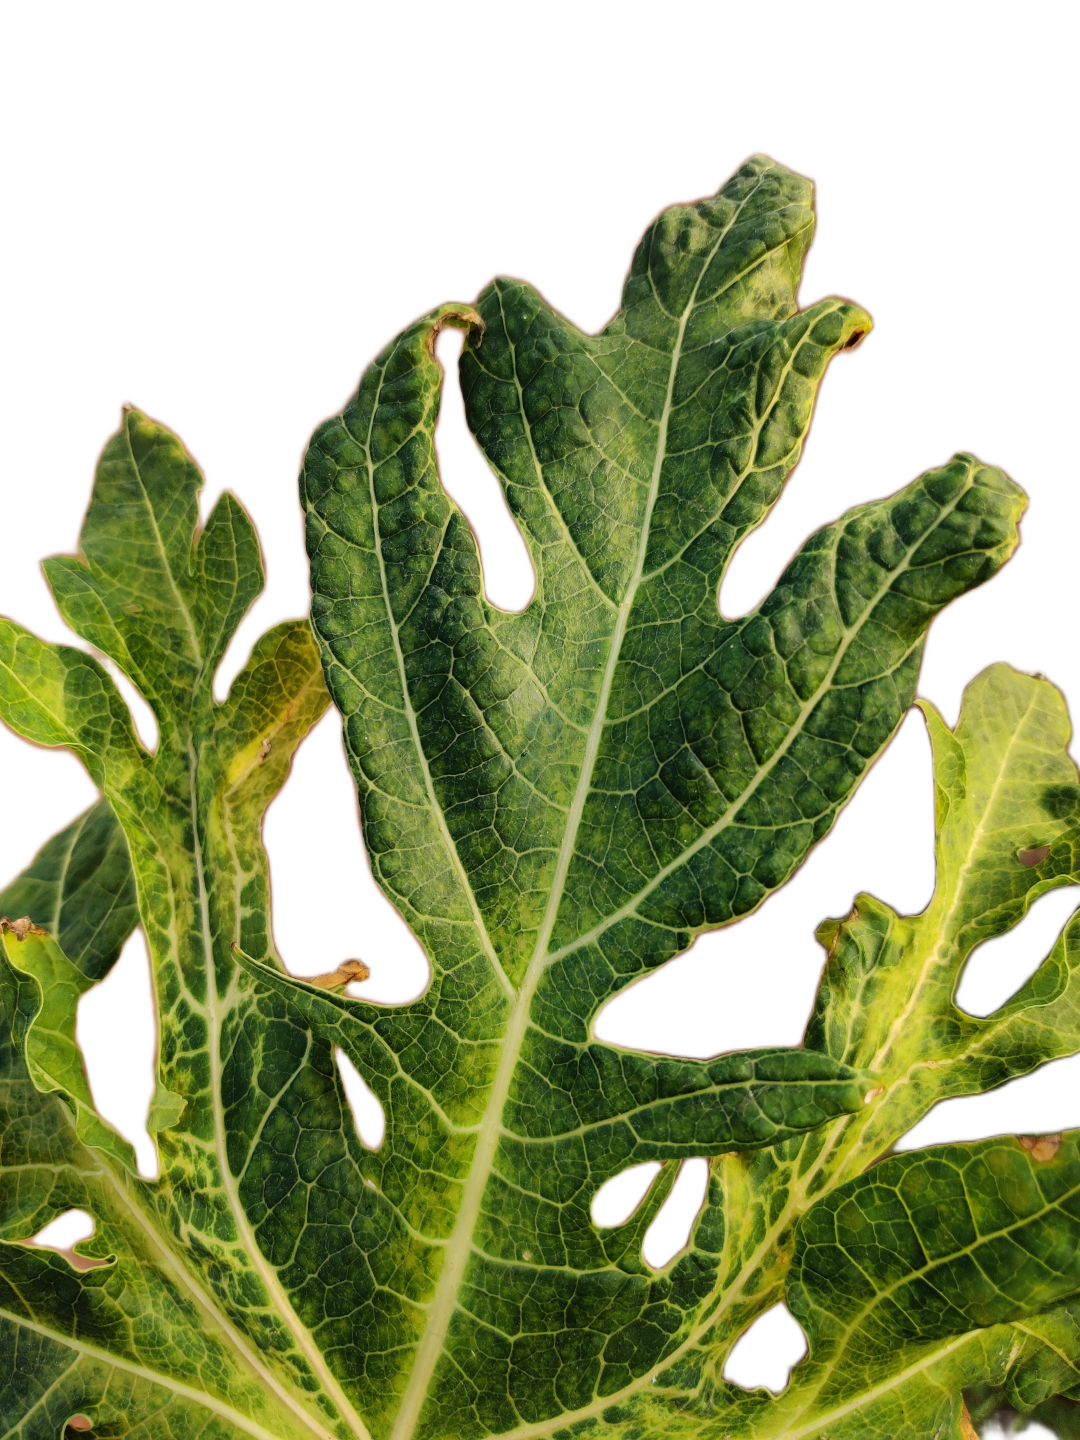
Crop: Papaya
Label: Curled_Yellow_Spot